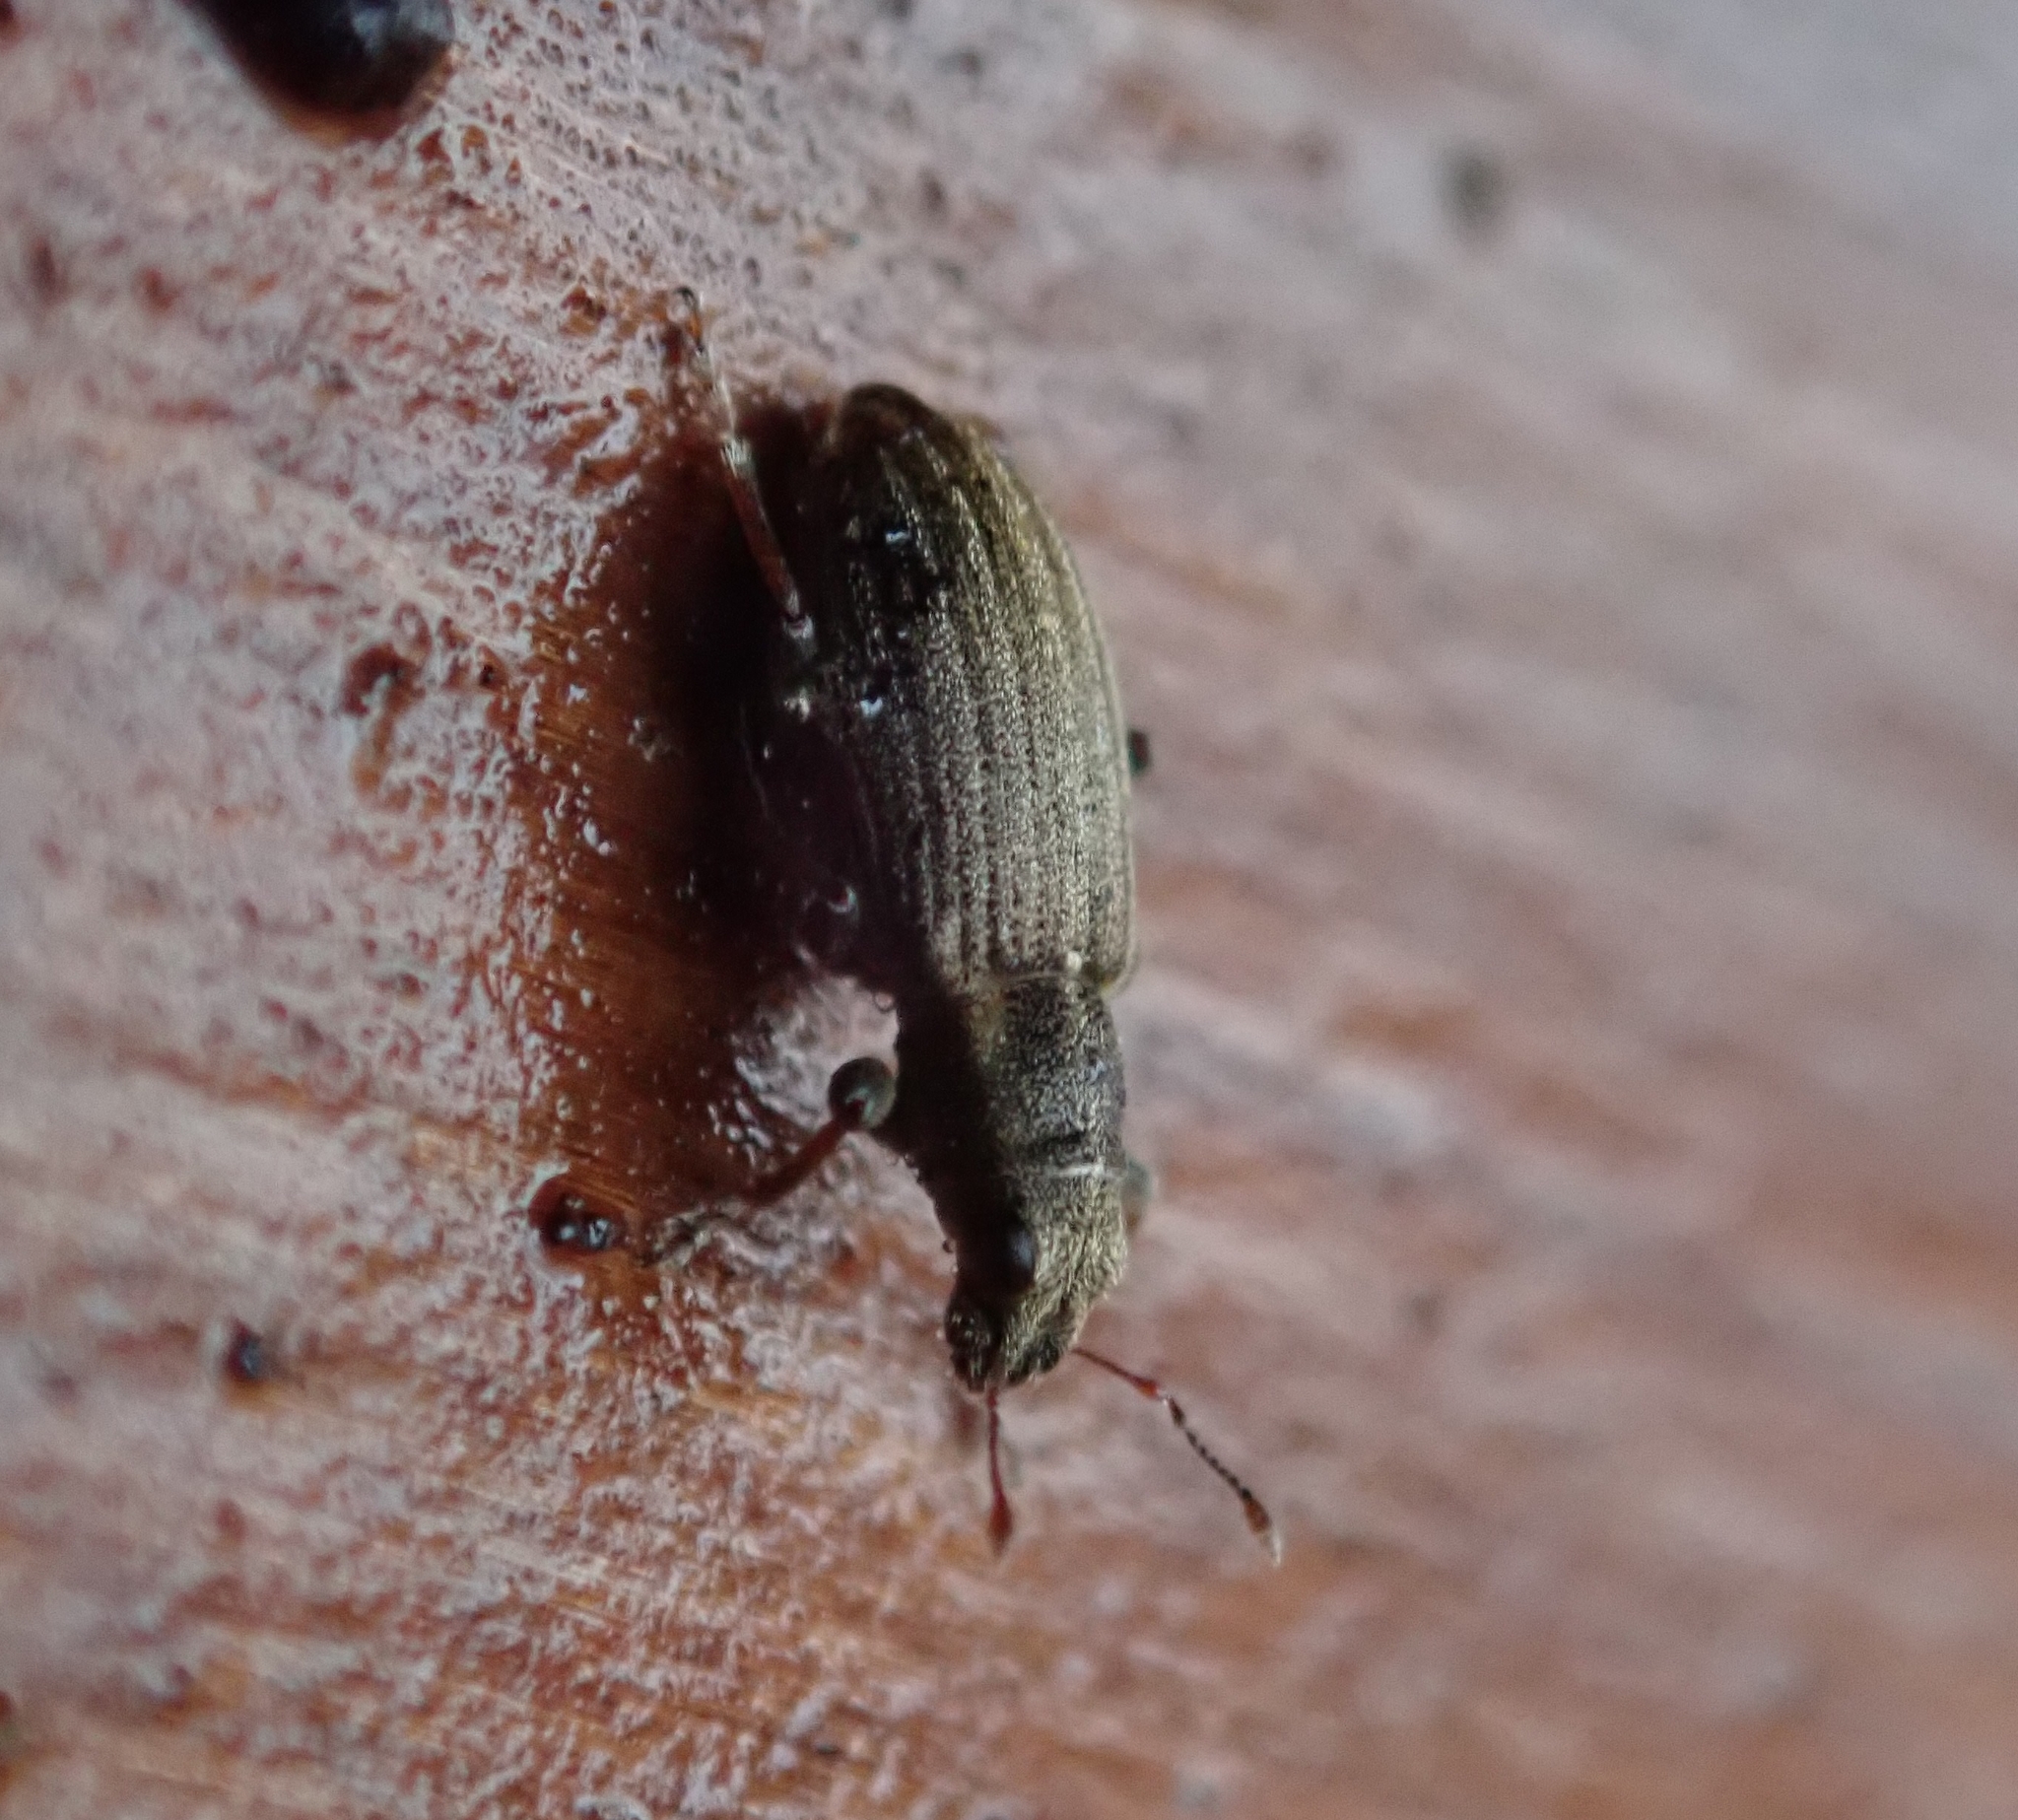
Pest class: pea_leaf_weevil